Point Stephens Light

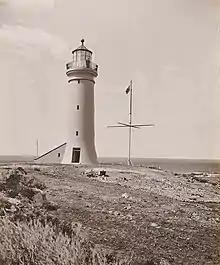
Port Stephens lighthouse, 1902

In 1901, the keeper's quarters went through major repairs, replacing the original slate tiles with terracotta ones. This was followed with the replacement of the steps handrail in 1903. A 1903 report criticised the light, saying that the red flashes were only visible for half the distance of the white ones, confusing navigators. This led to a recommendation to remove the red shades, resulting in a new characteristic of one white flash every minute, and later to upgrade the light to a quick group flashing dioptric light. Another report in 1912 stated that the station was in good condition, but criticised the low power of the light, and recommended withdrawing two of the keepers. However, all of these recommendations were not acted upon until 1 July 1922, when the apparatus was upgraded to a revolving Dalén light with an intensity of 20,000 cd, and the manning reduced to two keepers. In 1932 the original gallery handrails, also supplied by Wilkins & Co., were replaced with steel gas pipe and mild steel rods.